Briceville, Tennessee

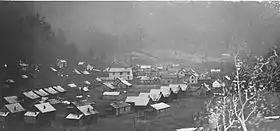
Briceville in 1891, at the start of the Coal Creek War

In the early 1890s, Briceville played a central role in the Coal Creek War, a labor uprising that grew out of local coal miners' opposition to the state's practice of leasing prisoners to businesses, which reduced the need for conventional labor. Three of the conflict's chief instigators— Eugene Merrell, George Irish, and S. D. Moore— lived in Briceville. Merrell, a French-born Knights of Labor activist, had been chased out of mining towns in Indiana before settling in Briceville, where he was blacklisted for Union activities in 1889, and made his living operating a mercantile store. Irish, who also operated one of the community's mercantile stores, had lived in the area since 1880. Moore was a local Baptist preacher and farmer.